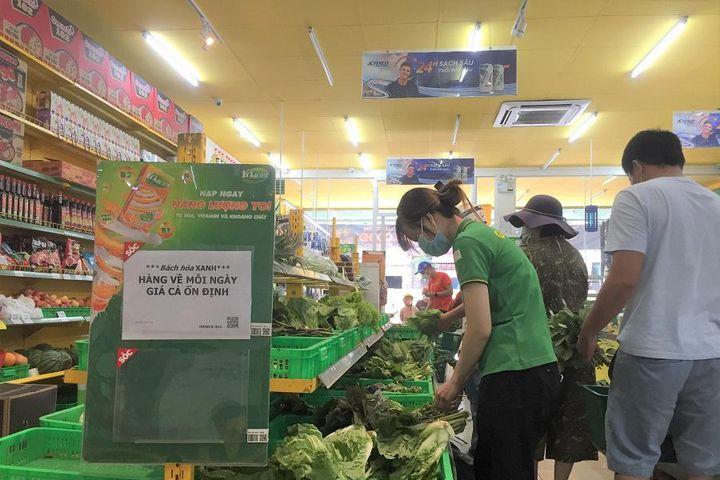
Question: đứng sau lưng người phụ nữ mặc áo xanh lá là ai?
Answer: là người đàn ông mặc áo thun trắng